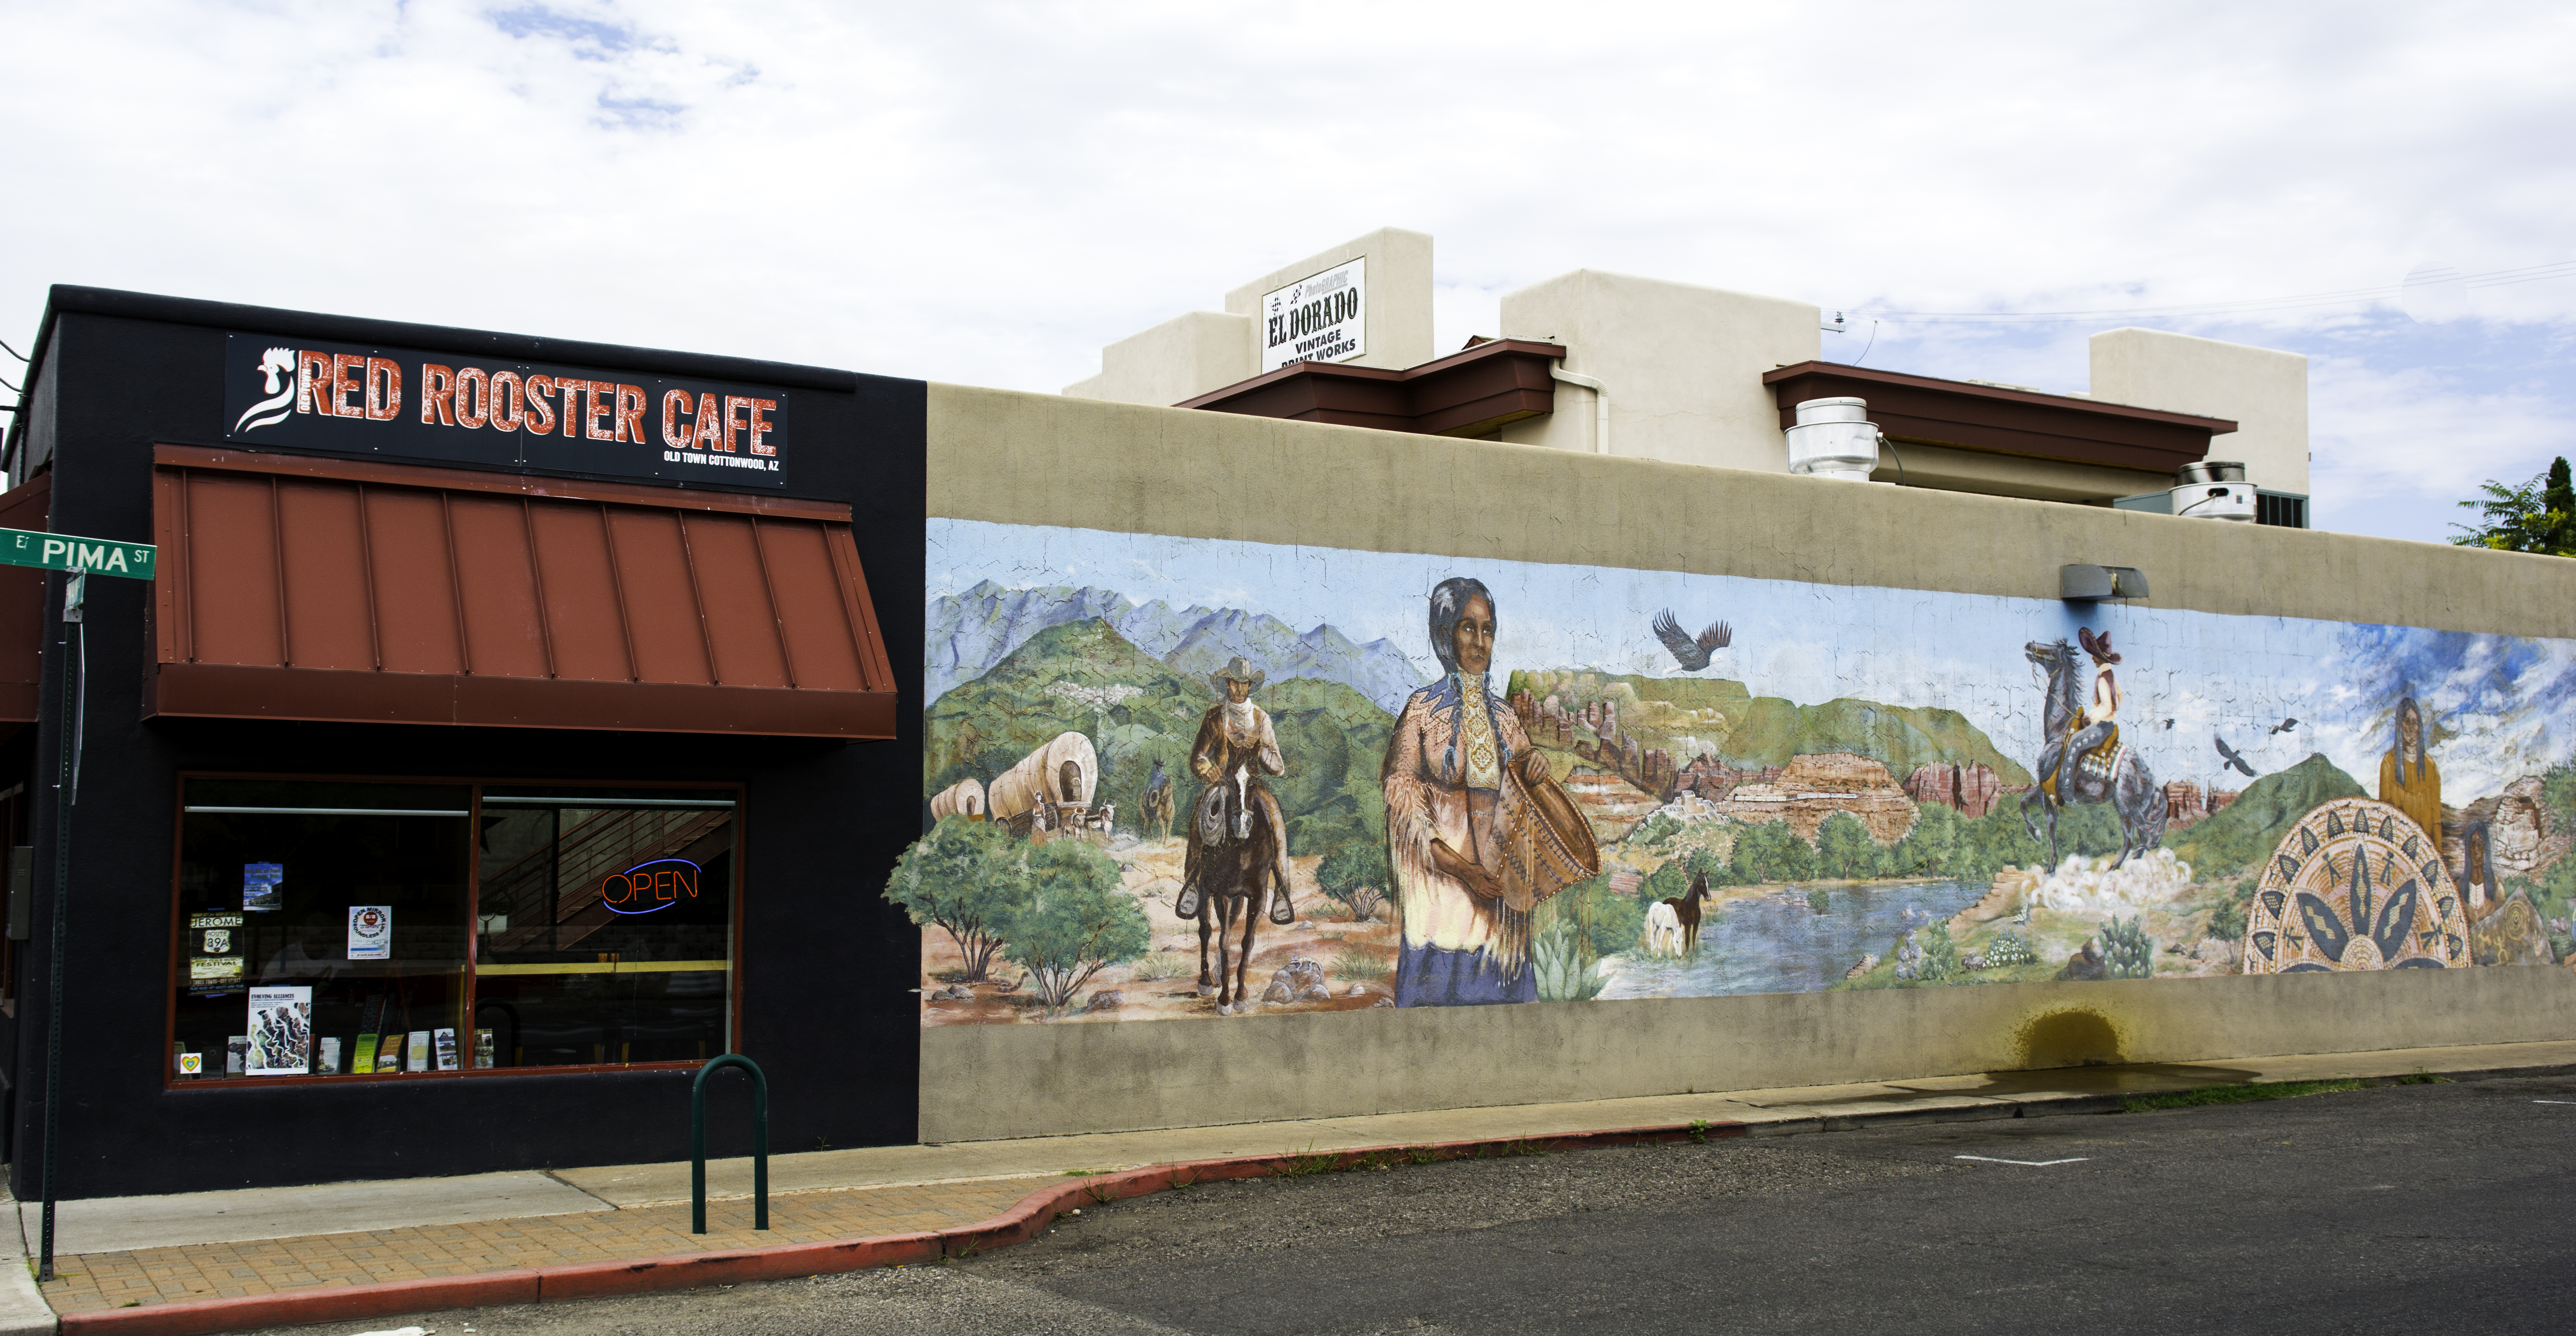
advertising, arizona, art, mural, cottonwood, jerome, jeromearizona, display device